1976 United States presidential election

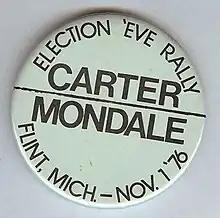
A campaign button from election eve where Carter and Mondale spent the <a href="https%3A//web.archive.org/web/20120825102042/http%3A//www.mit.edu/%7Emi22295/elections.html%231976">evening in Flint Michigan at a rally

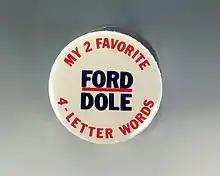
A Ford-Dole campaign button.

It is notable as only a handful of counties in Michigan went to Carter in 1976, and no surrounding counties where Carter held the rally went to him.